Orson Leon Crandall

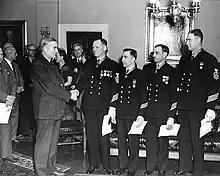
Secretary of the Navy Charles Edison congratulates four divers of the Squalus rescue and salvage operations after presenting them with Medals of Honor. The four men are (from left to right) William Badders, John Mihalowski, Orson L. Crandall, and James H. McDonald

For extraordinary heroism in the line of his profession as a master diver throughout the rescue and salvage operations following the sinking of the U.S.S. Squalus on 23 May 1939. His leadership and devotion to duty in directing diving operations and in making important and difficult dives under the most hazardous conditions characterize conduct far above and beyond the ordinary call of duty.